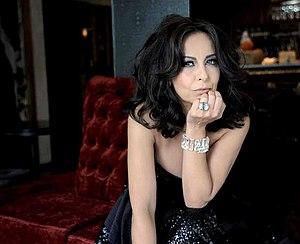
Evelin Hagoel, née le 27 janvier 1961 à Casablanca, est une actrice israélienne.